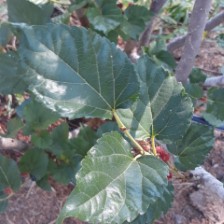
Variety: ChiangMai60